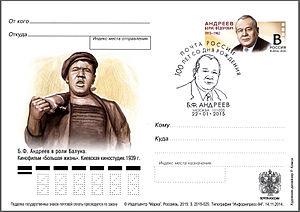
Boris Fiodorovitch Andreïev, né le 9 février 1915 à Saratov et mort le 25 avril 1982 à Moscou, est un acteur soviétique, Artiste du peuple de l'URSS, membre du Parti communiste de l'Union soviétique depuis 1948.